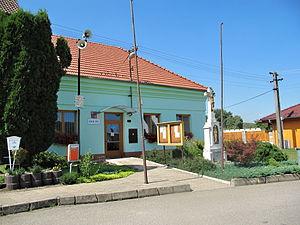
Nový Poddvorov est une commune du district de Hodonín, dans la région de Moravie-du-Sud, en Tchéquie. Sa population s'élevait à 207 habitants en 2017.